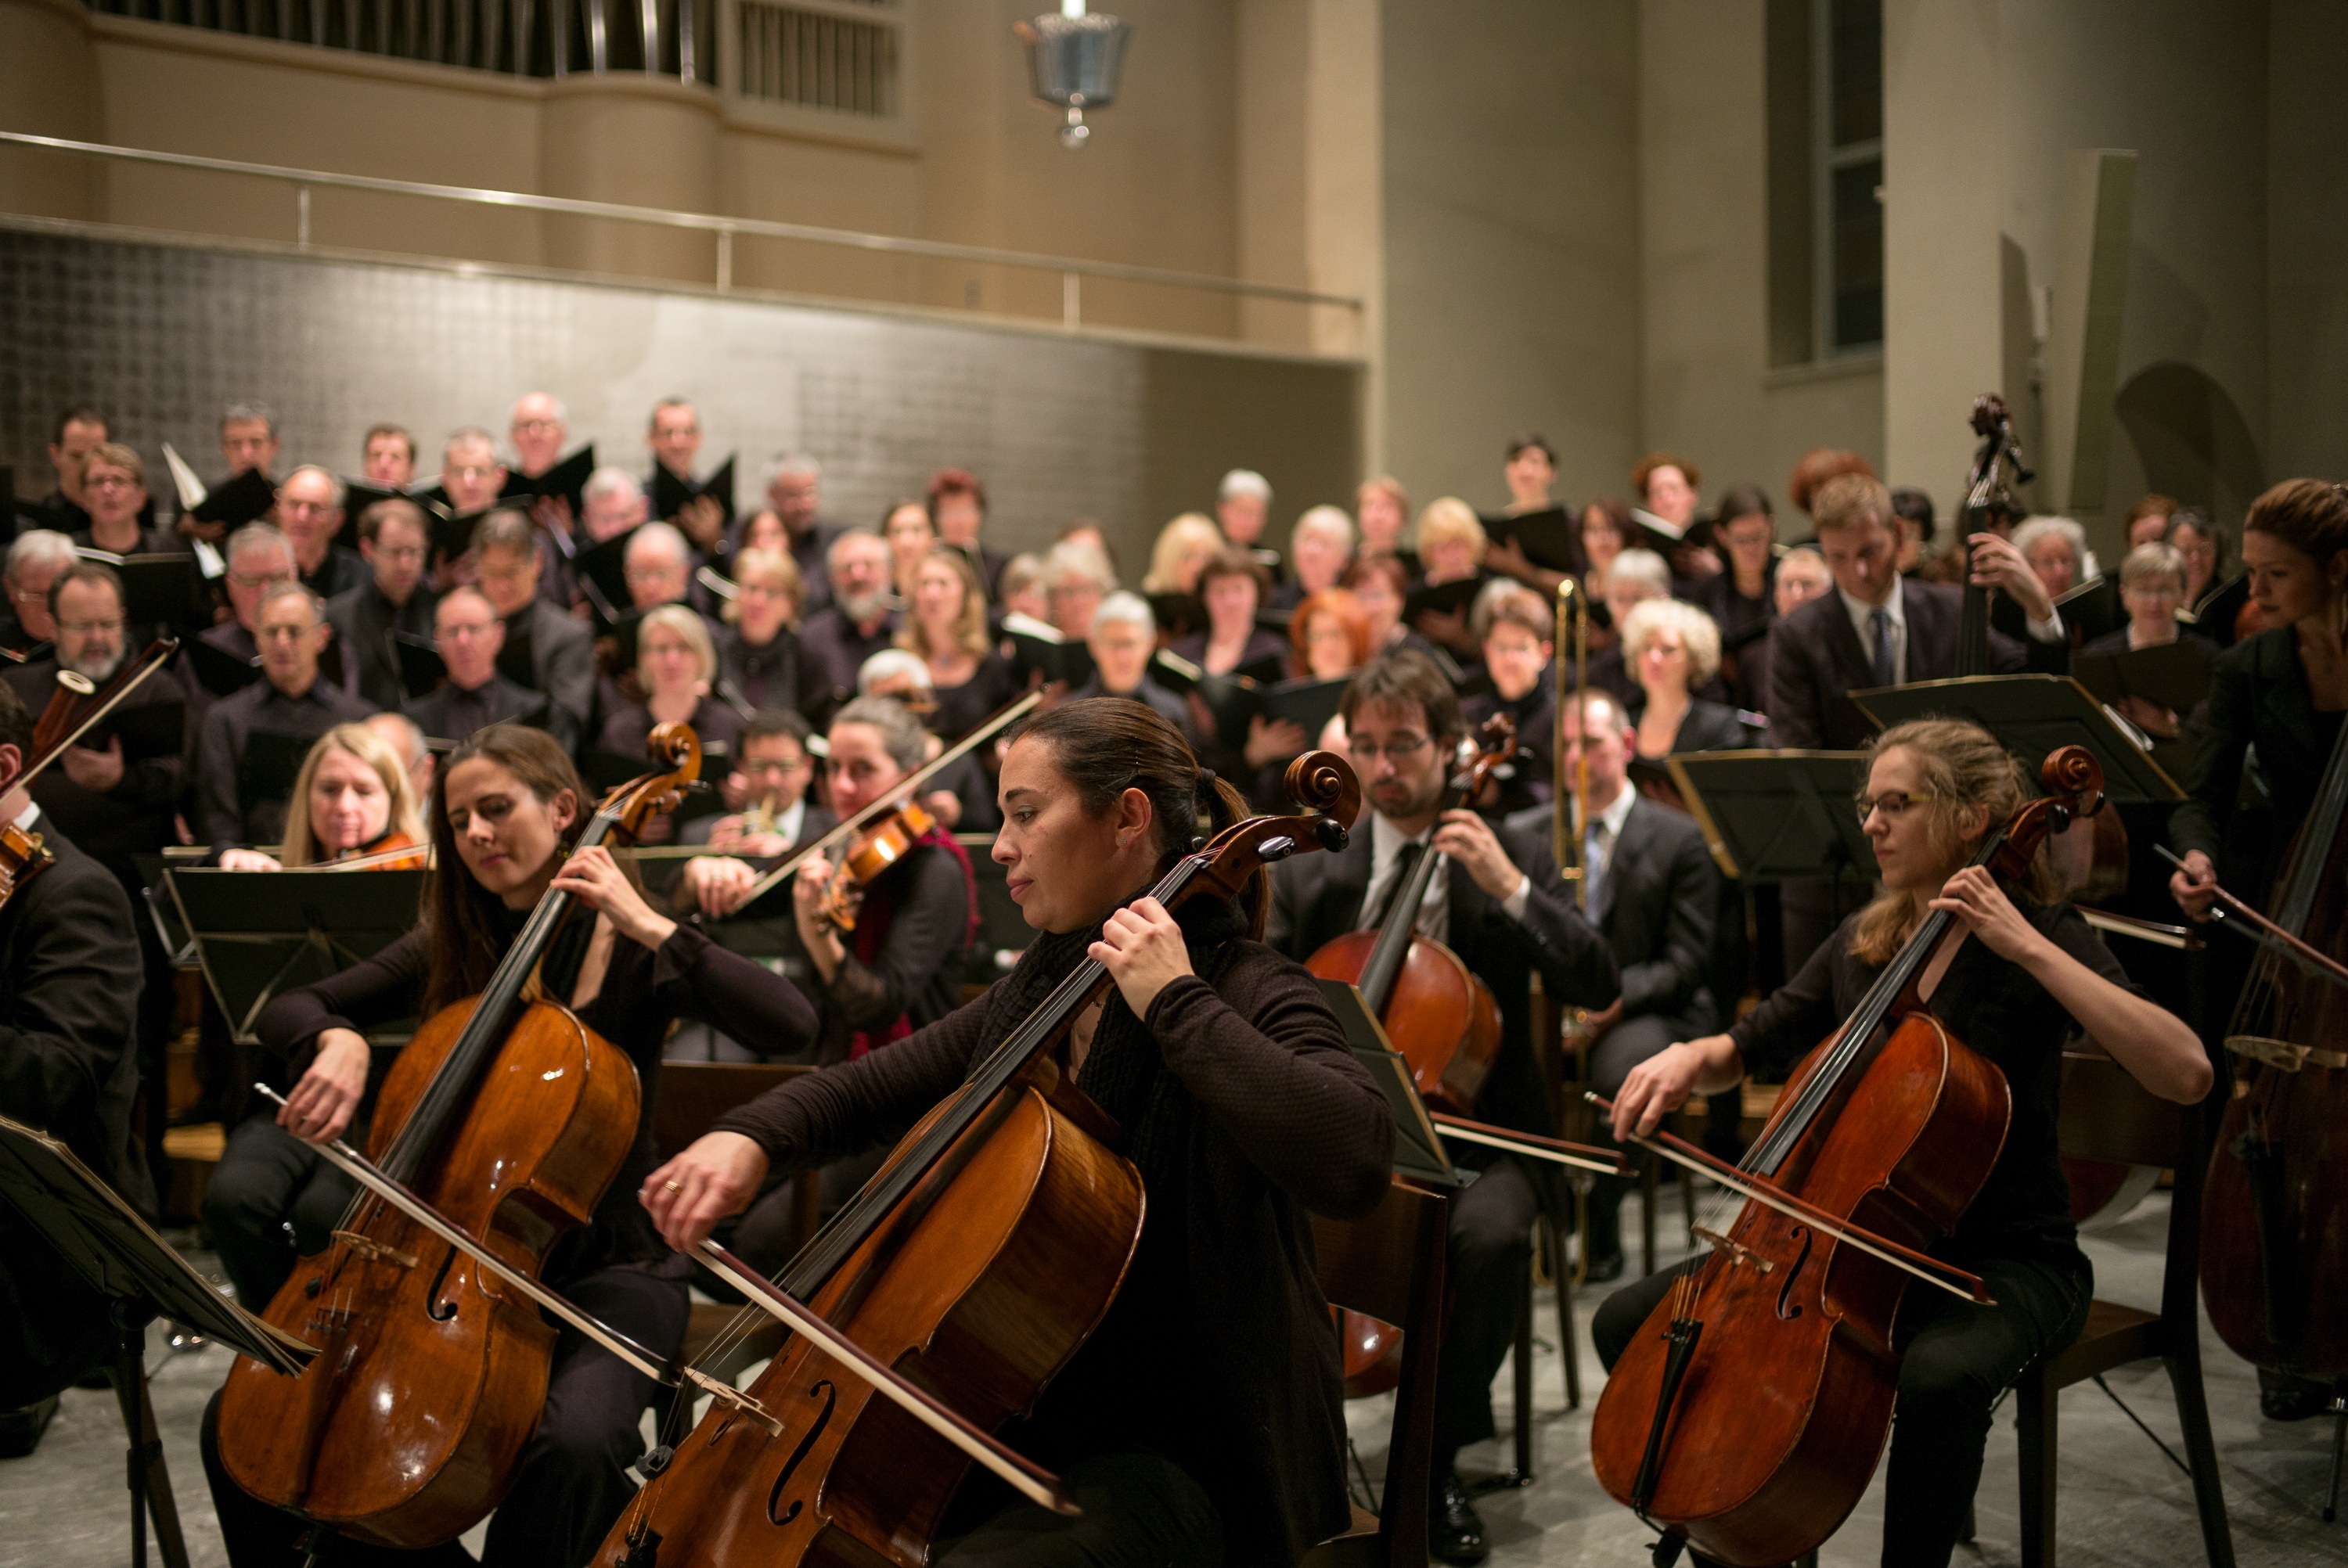
person, music, concert, audience, musician, profession, percussion, orchestra, performance, cello, drums, classical music, string instrument, bowed string instrument, musical ensemble, musical theatre, ars cantata zurich